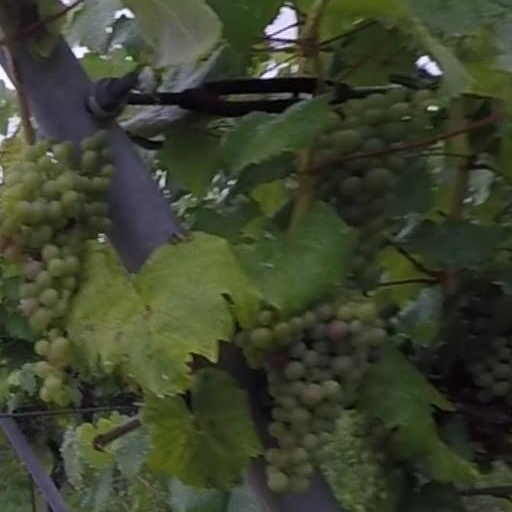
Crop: grape